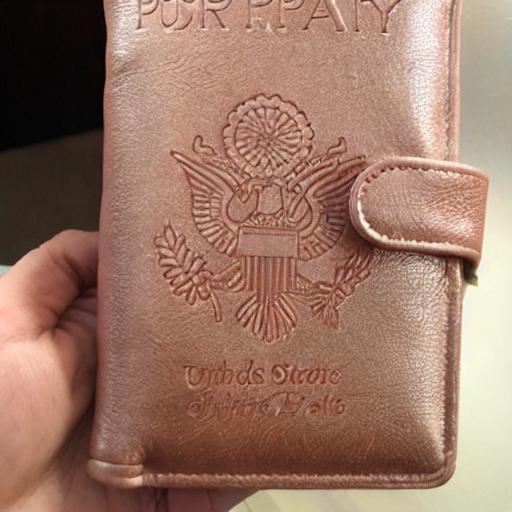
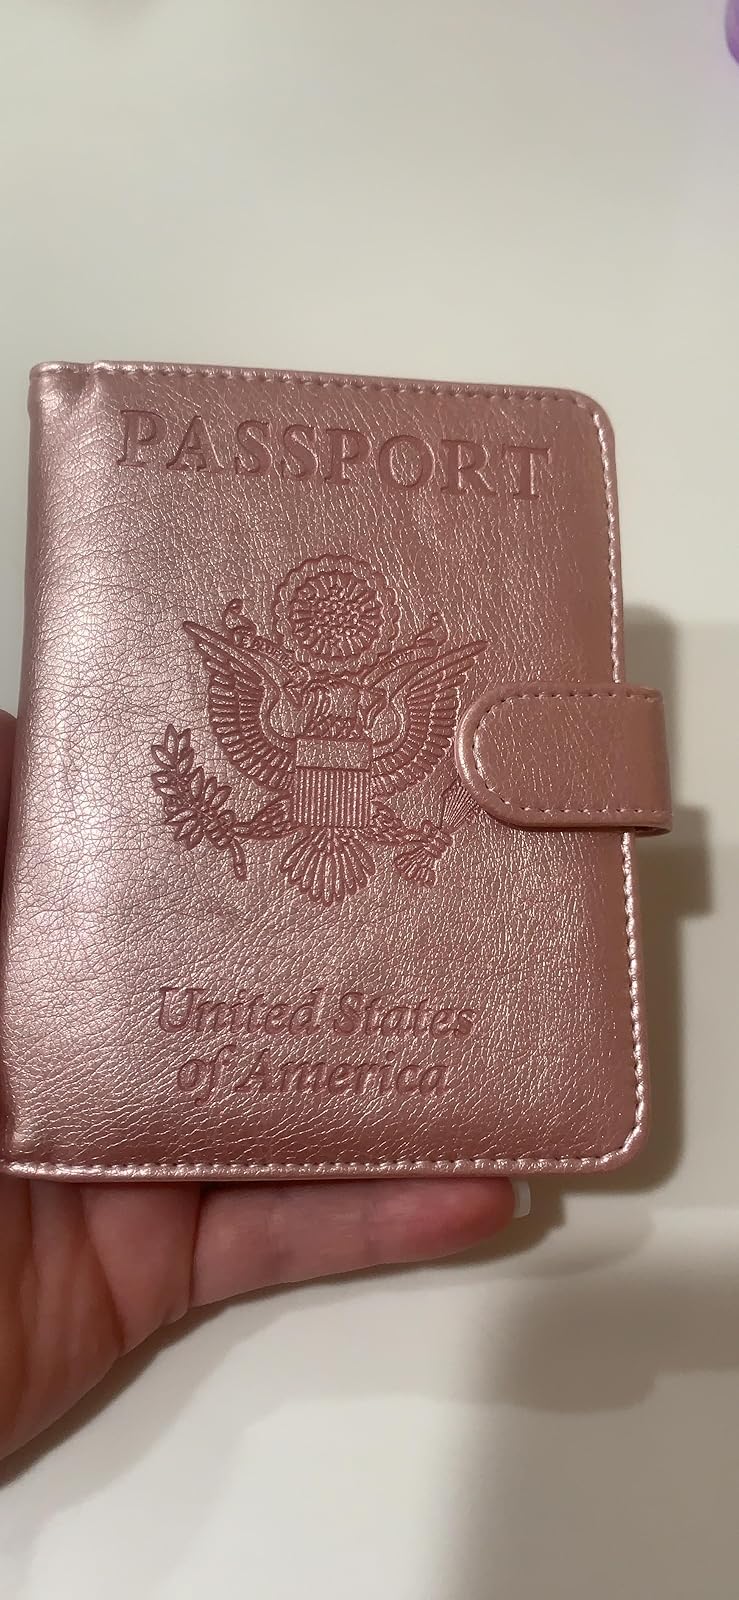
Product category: accessories_wallet
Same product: no